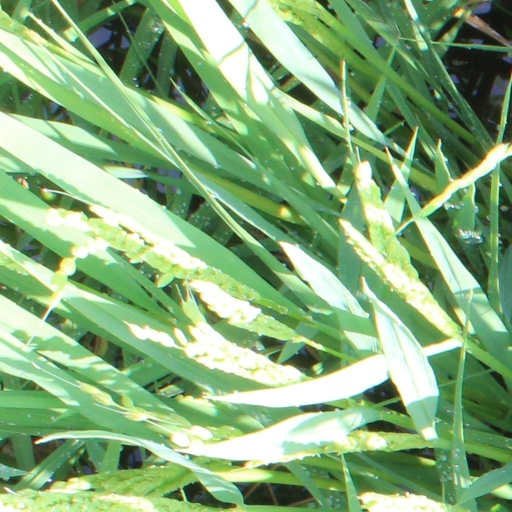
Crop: rice